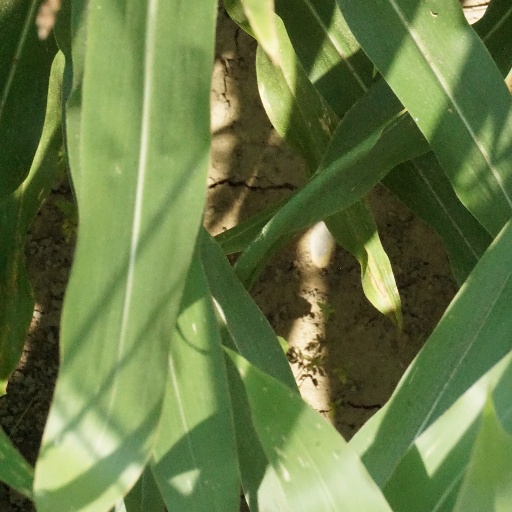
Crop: maize; corn